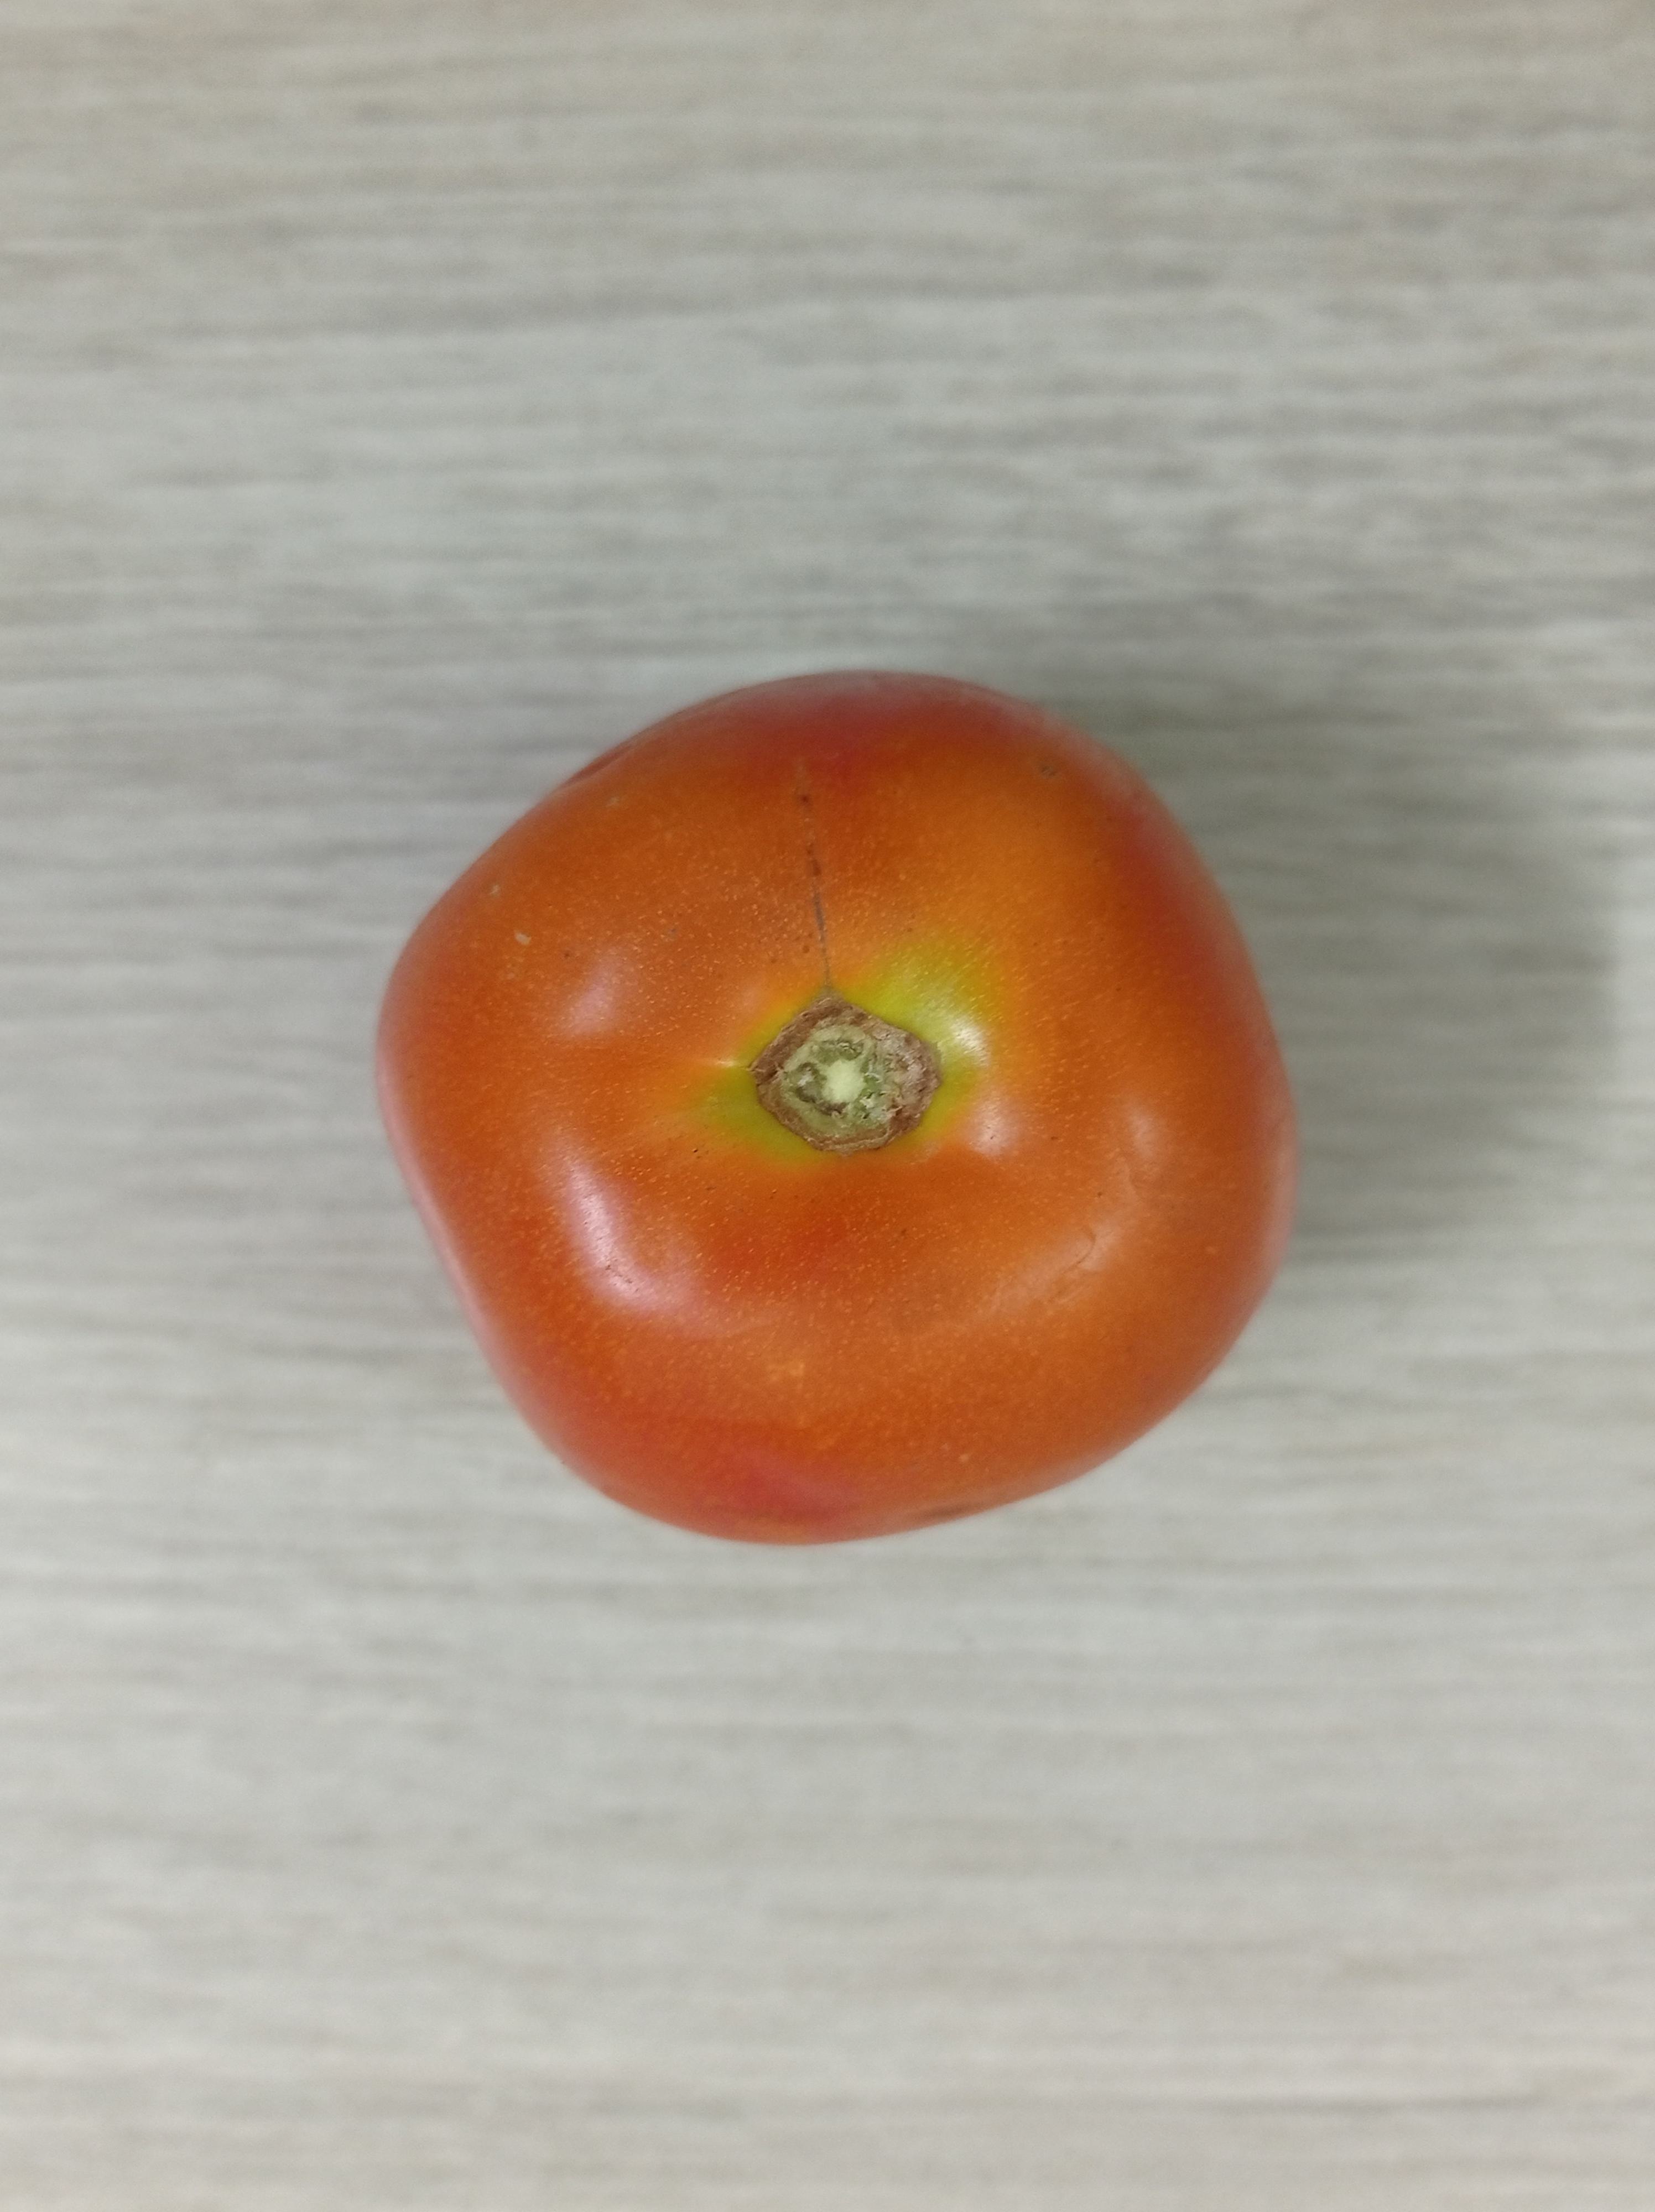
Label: Fresh